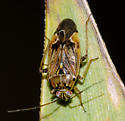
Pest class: lygus_bug